David Amess

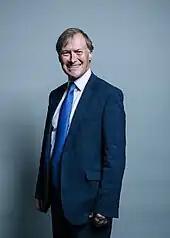
Parliamentary portrait by Chris McAndrew, 2017

Amess normally adhered to Conservative party policy when voting in the Commons. He voted for the 2003 invasion of Iraq but was afterwards critical of the Labour government's failure to find the weapons of mass destruction with which they justified the action at the time. On foreign policy, he was also a leading member of Conservative Friends of Israel (CFI). He was one of the few Conservative MPs to support the campaign to impeach Tony Blair.